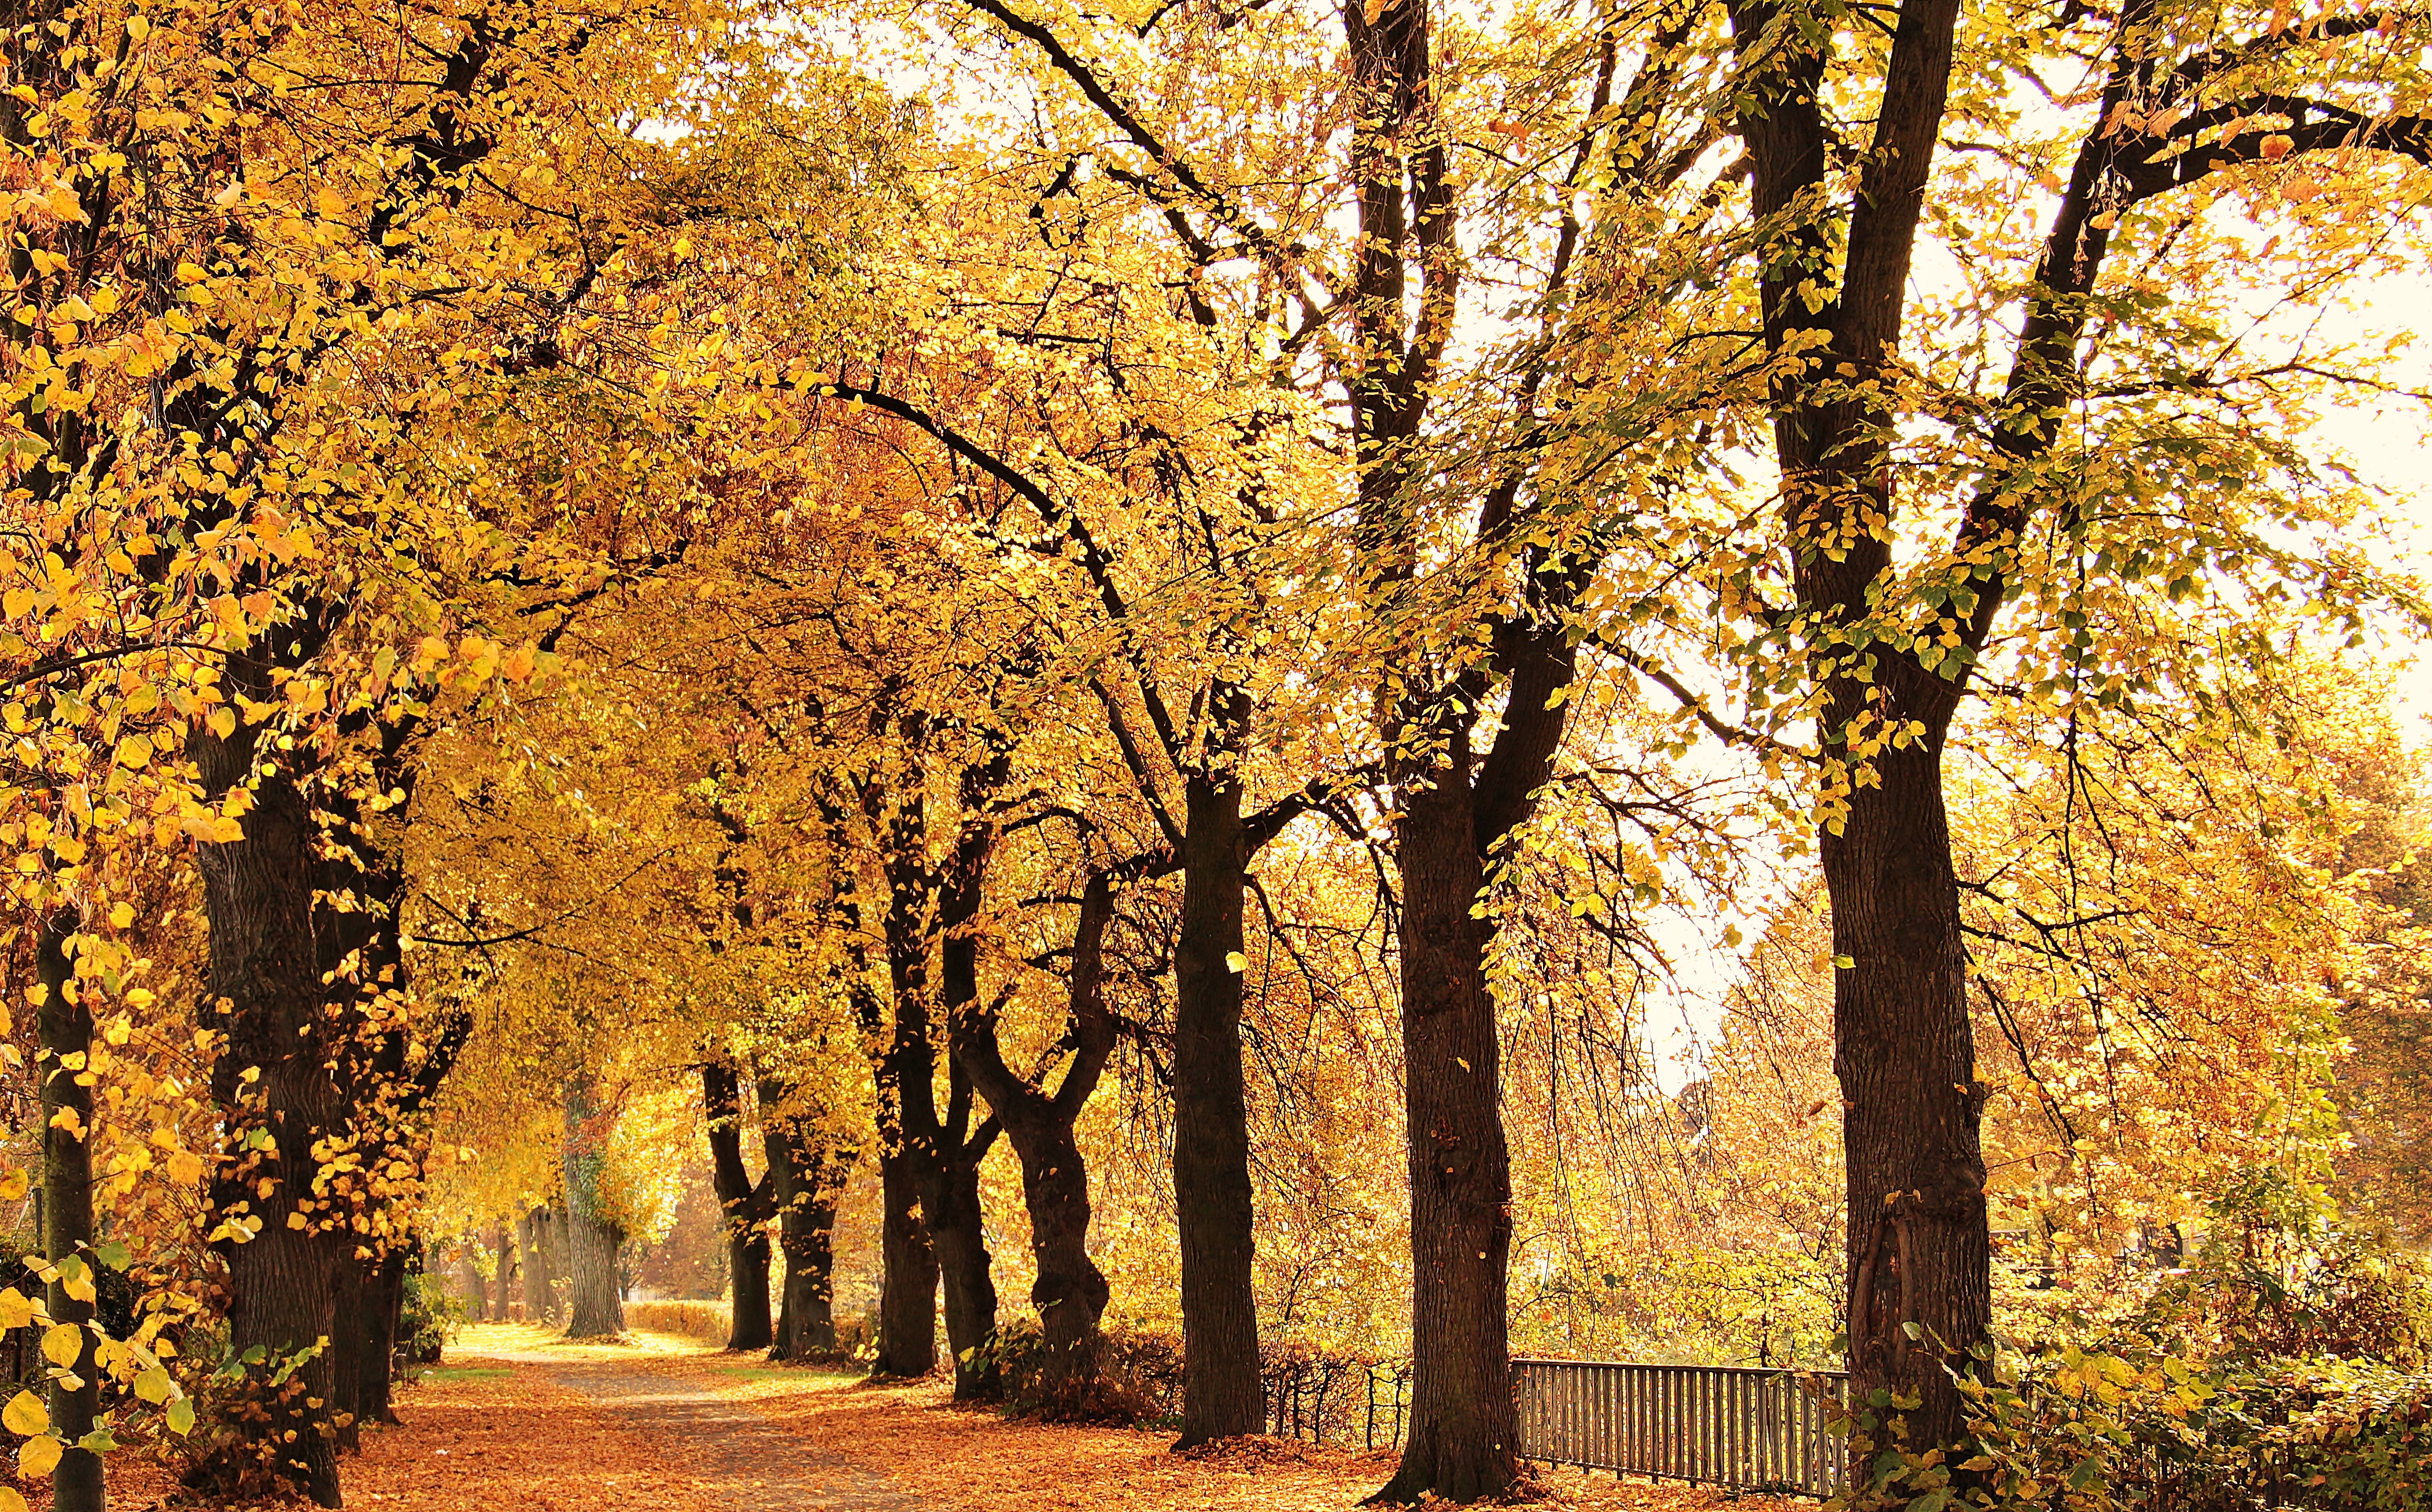
tree, nature, outdoor, branch, plant, sun, sunlight, morning, leaf, flower, walk, idyllic, autumn, rest, yellow, season, trees, coloring, leaves, sunny, avenue, deciduous, grove, promenade, woodland, mood, idyll, away, fall color, fall foliage, yellow leaves, fall leaves, true leaves, golden autumn, autumn colours, atmospheric, flowering plant, maidenhair tree, woody plant